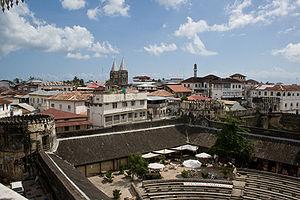
Le fort de Stone Town
Zanzibar est la ville de Tanzanie la plus importante de l'archipel de Zanzibar, le centre commercial et la capitale administrative du Gouvernement révolutionnaire de Zanzibar et de la région d'Unguja Ville et Ouest. Elle est située sur la côte occidentale de l'île d'Unguja. Elle s'étend également sur les sites de Ng'ambo et la vieille crique de Darajani.